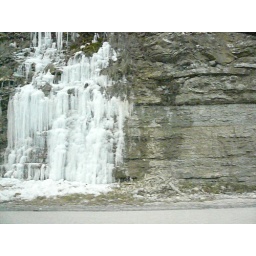
froze waterfall from a mountain on the side of the road in Kentucky